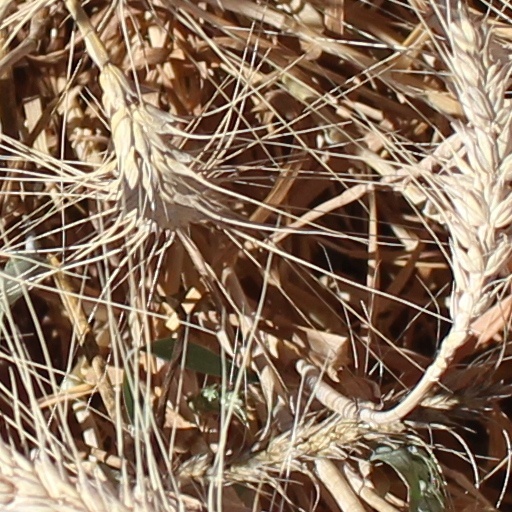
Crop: wheat